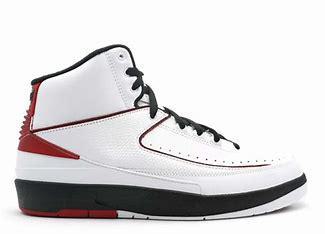
Brand: Jordan
Model: 2 Retro